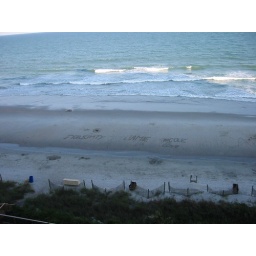
naughty jamie nicole is cute in the sand